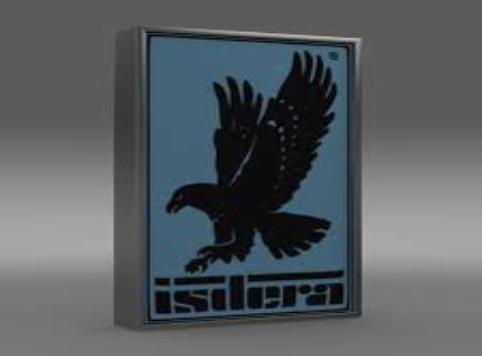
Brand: isdera
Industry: Transportation